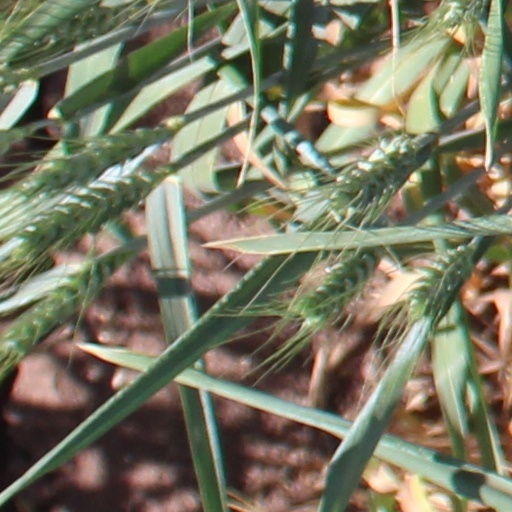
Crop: wheat